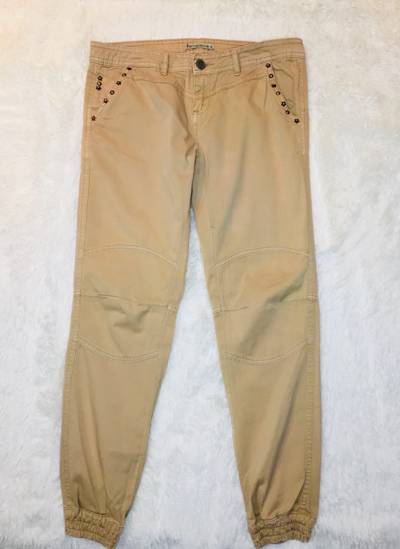
Waste category: clothes